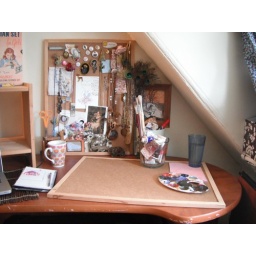
lovely big desk by big window with room for computer, printer, painting and lots more!